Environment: real
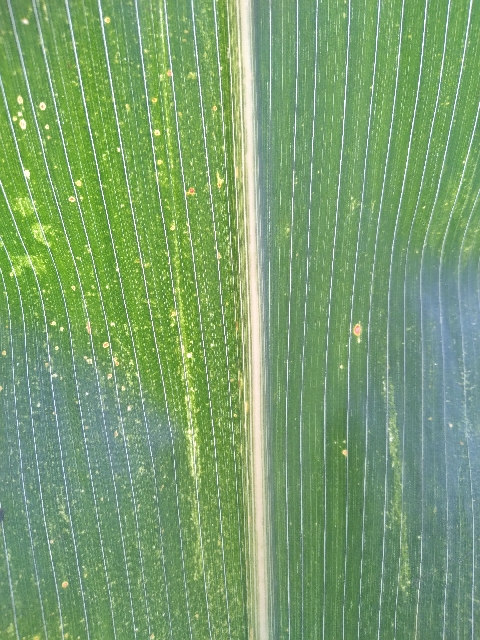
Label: lethal_necrosis